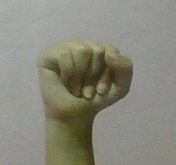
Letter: saad